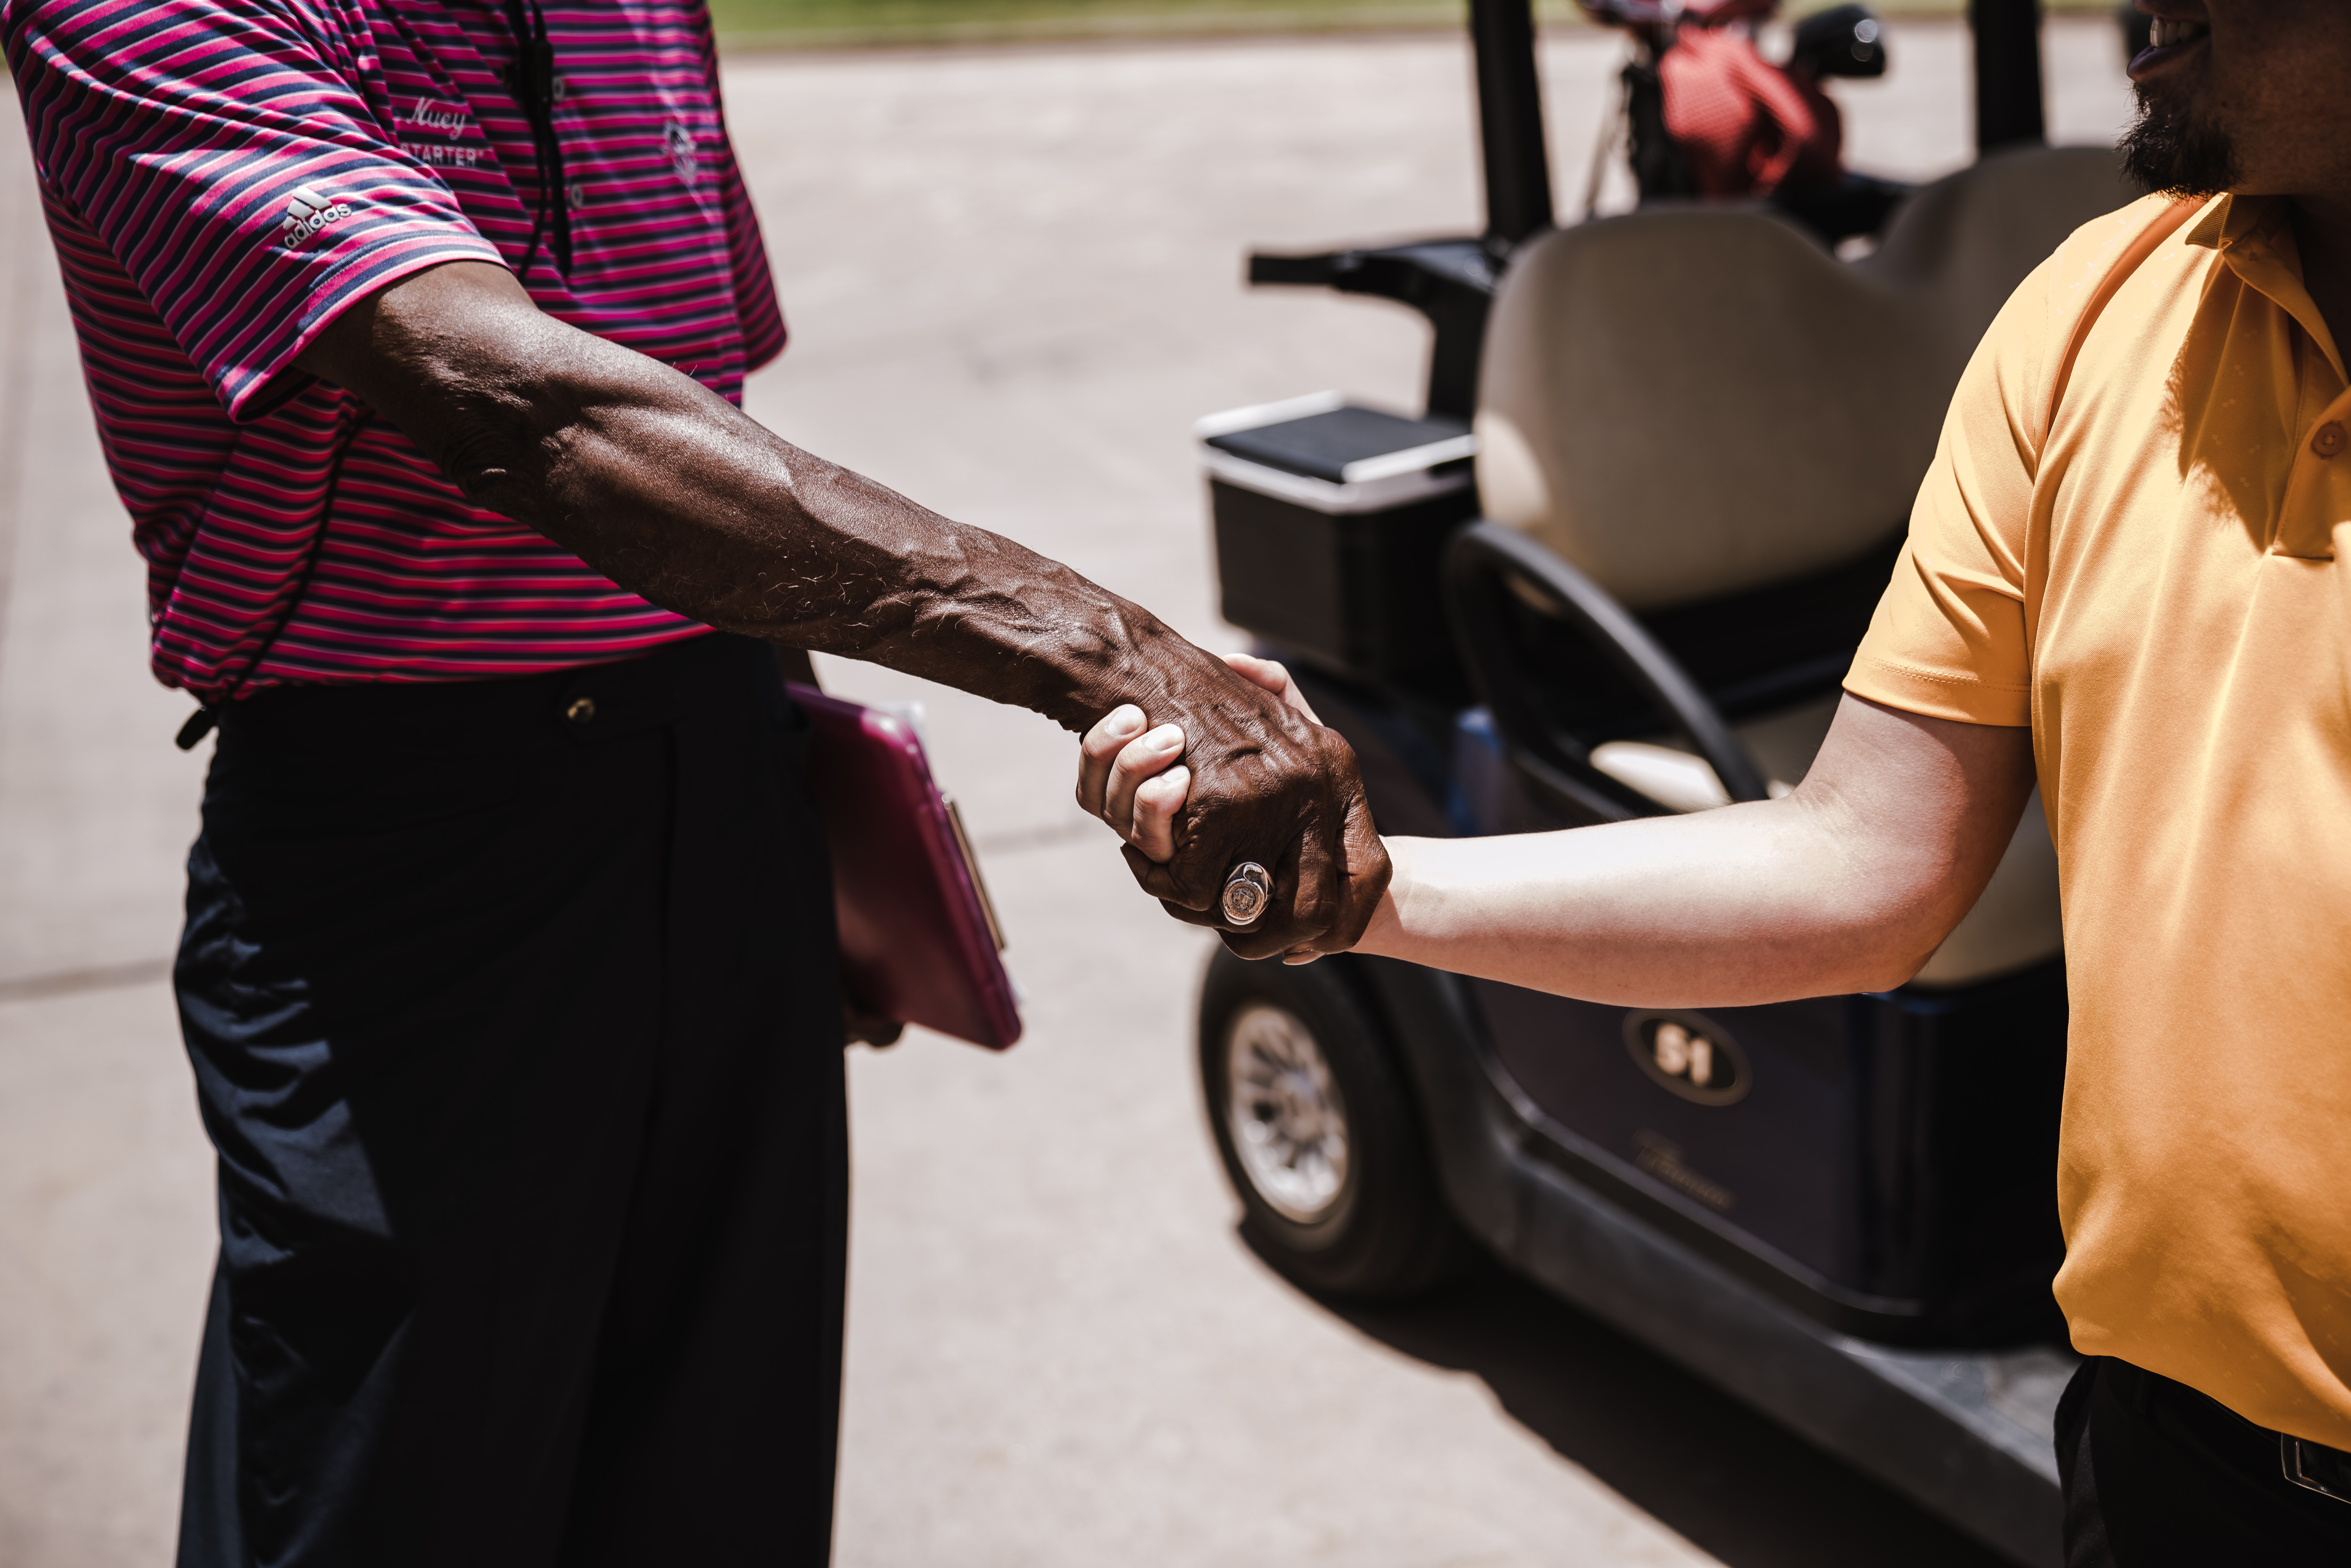
hand, gesture, vehicle, street fashion, photography, waist, car, fashion accessory